XOL-1 Switch protein N-terminal domain

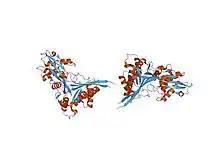
crystal structure of xol-1

In molecular biology, Xol-1 is a protein domain, also named the Switch protein, is essentially a sex-determining protein. This entry focuses on the N-terminal domain of Xol-1.